The Beaches, Toronto

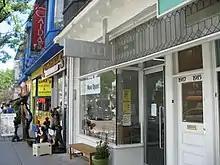
The Beaches is characterized by a large number of independent boutiques along the neighbourhood's portion of Queen Street East.

The side streets are mostly lined with semi-detached and large-scale Victorian, Edwardian, and new-style houses. There are also low-rise apartment buildings and a few row-houses. Controversy has risen in recent years over new development in the neighbourhood that is changing the traditional aesthetic, with denser housing causing some residents to protect the traditional cottage-like appearance of the homes with heritage designations for some streets.